Fukushima Himba Stakes

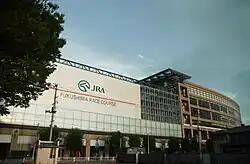
Fukushima Racecourse

The Fukushima Himba Stakes (Japanese 福島牝馬ステークス) is a Grade 3 horse race in Japan for Thoroughbred fillies and mares aged four and over. It is run in April over a distance of 1,800 meters on turf at Fukushima Racecourse.